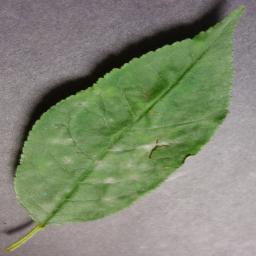
Label: Cherry___Powdery_mildew